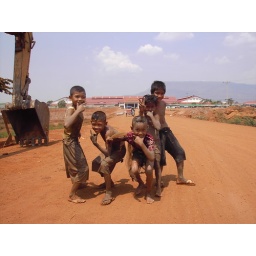
5 funny boys that i met near to the market in Pakse (Laos 2006)